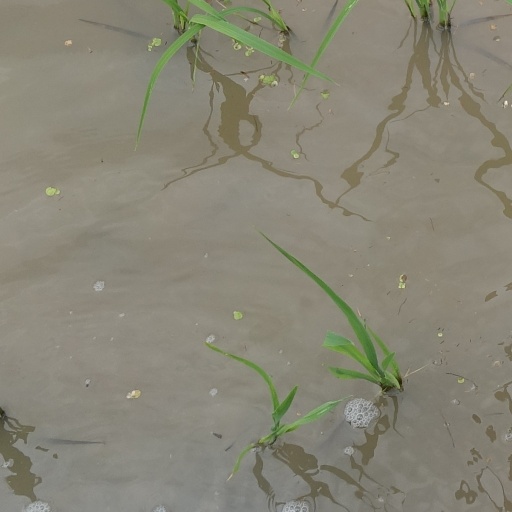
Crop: rice